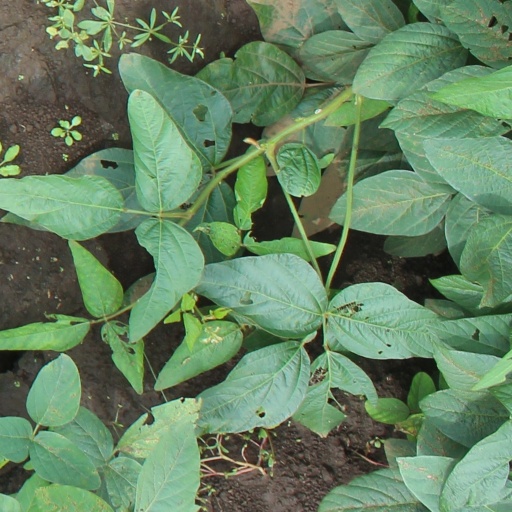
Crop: soybean